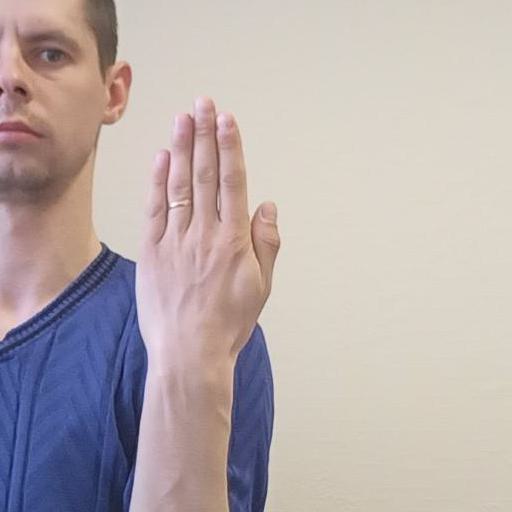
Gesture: stop_inverted